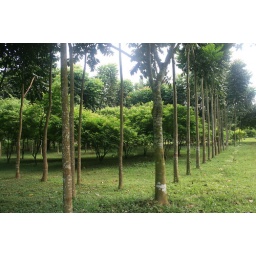
This different flower grown up in my farm house in Gazipur...